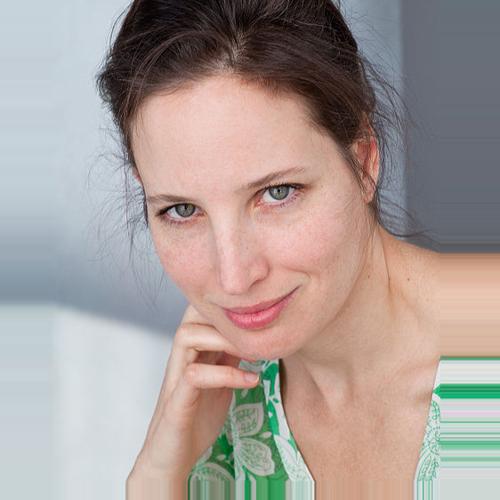
Age: 40